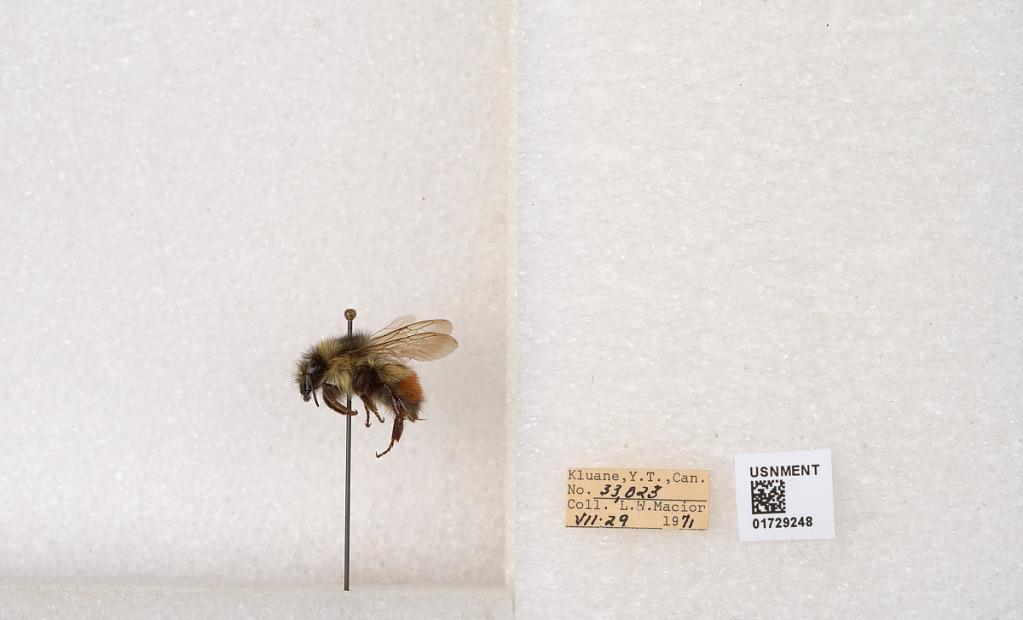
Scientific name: Bombus flavifrons Cresson
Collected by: L. Macior
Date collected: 1971-7-29
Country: Canada
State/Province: Yukon Territory
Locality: Kluane National Park and Reserve
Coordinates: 60.7493, -139.504